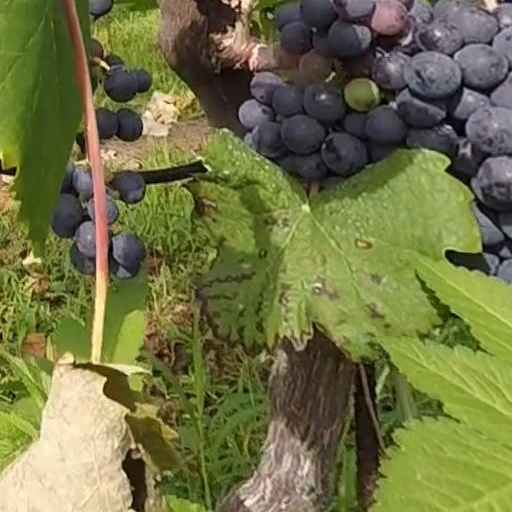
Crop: grape